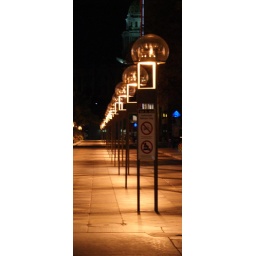
street lamps on 16th street with the capital in the back.